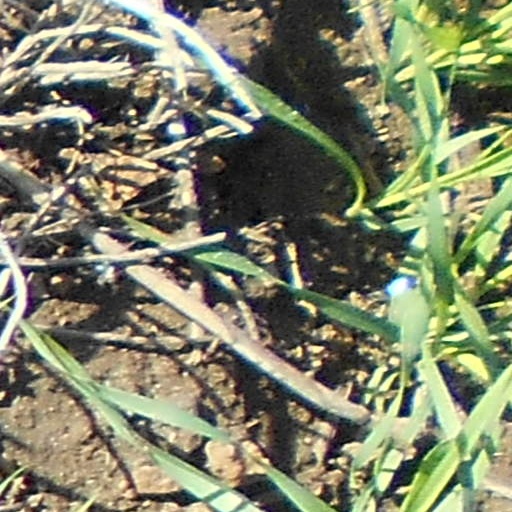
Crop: wheat